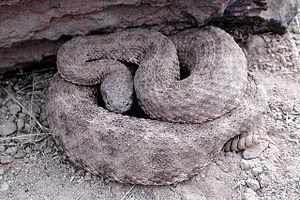
Crotalus mitchellii est une espèce de serpents de la famille des Viperidae.